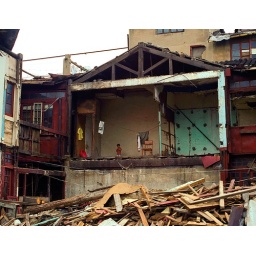
little boy in demolished house